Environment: real
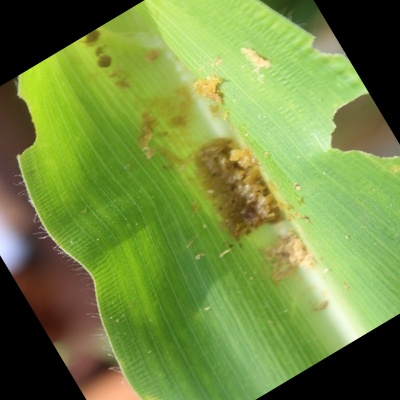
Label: fall_armyworm